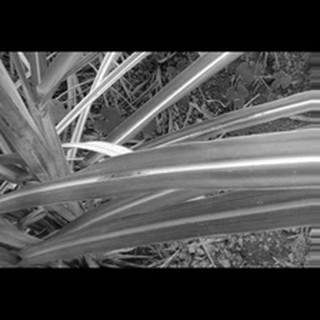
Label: sugarcane_red_rot